Chinese space program

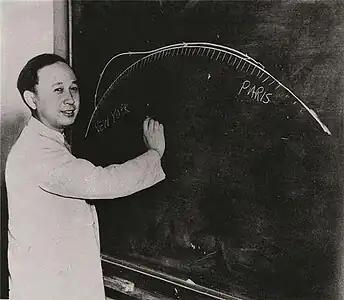
Qian Xuesen, the forefather of Chinese space program

The Chinese space program began in the form of missile research in the 1950s. After its birth in 1949, the newly founded People's Republic of China was in pursuit of missile technology to build up the nation's defense for the Cold War. In 1955, Qian Xuesen, the world-class rocketry scientist, returned to China from the United States. In 1956, Qian submitted a proposal for the development of China's missile program, which was approved in just a few months. On October 8, China's first missile research institute, the Fifth Research Academy under the Ministry of National Defense, was established with less than 200 staff, most of which were recruited by Qian. The event was later recognized as the birth of China's space program.